Potomac Palisades Site

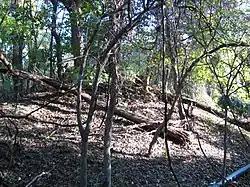
Mound in the unexcavated site (2011)

The Potomac Palisades Site is an archaeological site in Washington, D.C., United States. Measuring about in area, the site lies near the intersection of MacArthur Boulevard and Foxhall Road, along the Potomac River. It is one of many archaeological sites in the present-day Potomac Palisades; a 1984 field survey revealed evidence that supported earlier ideas of the archaeological richness of the northern bank of the Potomac in this area.